Aurelio Sousa Matute

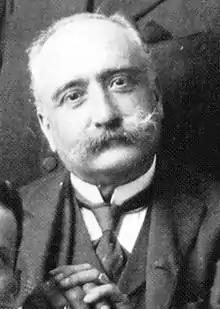

Aurelio Sousa y Matute (August 31, 1860 – February 26, 1925) was a Peruvian lawyer and politician. He was born in the Cajamarca Region of Peru. He graduated from the National University of San Marcos. He served in the Chamber of Deputies of Peru and was its president from 1899 to 1900. He also served in the Senate of Peru. He served as minister of justice (August 22 – October 22, 1914), interior (June 17 – July 27, 1913) and minister of economy and finance (September 22–November 11, 1914) in the Government of Peru. He was twice Prime Minister of Peru (June–July 1913, August–November 1914). He died in Nice, France.